Angel

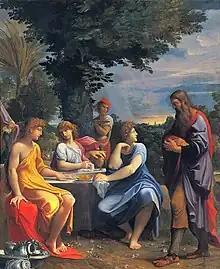
"Three angels hosted by Abraham", Ludovico Carracci (c. 1610–1612), Bologna, Pinacoteca Nazionale

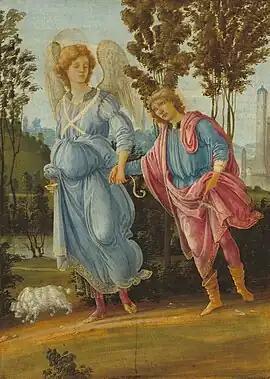
"Tobias and the Angel" by Filippino Lippi, created between c. 1472 and c. 1482

The Torah uses the Hebrew terms ("messenger of God"), ("messenger of the Lord"), ("sons of God") and ("the holy ones") to refer to beings traditionally interpreted as angels.